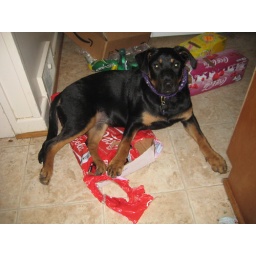
sitting in a coke box by the heater. that's the good life.